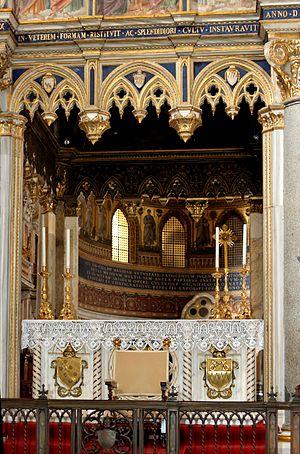
Autel papal, chœur de la basilique Saint-Jean-de-Latran (Rome).